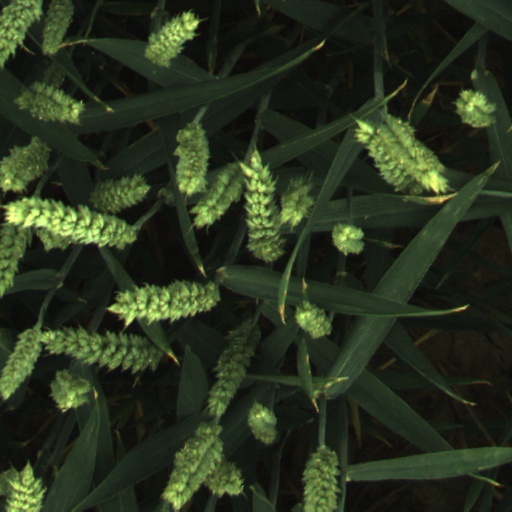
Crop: wheat